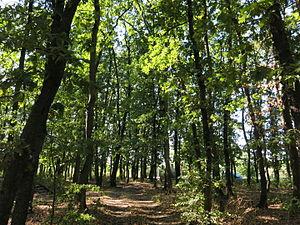
Lunjevac est un village de Serbie situé sur le territoire de la Ville de Smederevo, district de Podunavlje. Au recensement de 2011, il comptait 536 habitants.